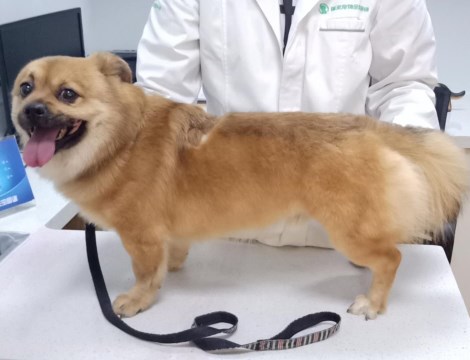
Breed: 480-n000125-Pekinese